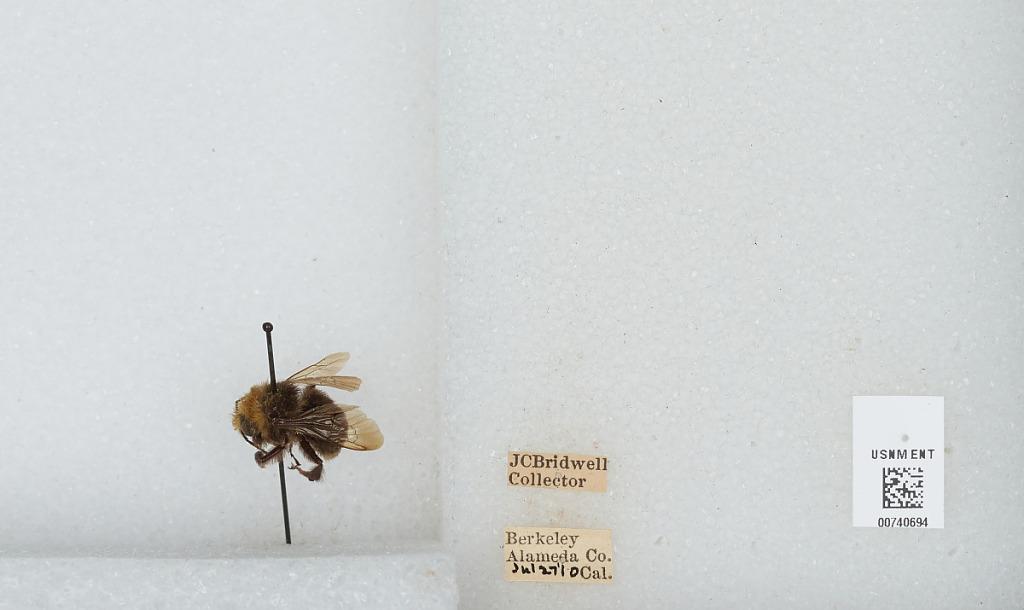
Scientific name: Bombus (Pyrobombus) vosnesenskii Radoszkowski
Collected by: J. Bridwell
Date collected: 1910-7-27
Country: United States
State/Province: California
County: Alameda
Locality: Berkeley
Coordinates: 37.8717, -122.273